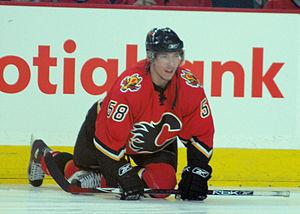
David Moss est un joueur professionnel américain de hockey sur glace. Il est cousin avec Philip Kessel.